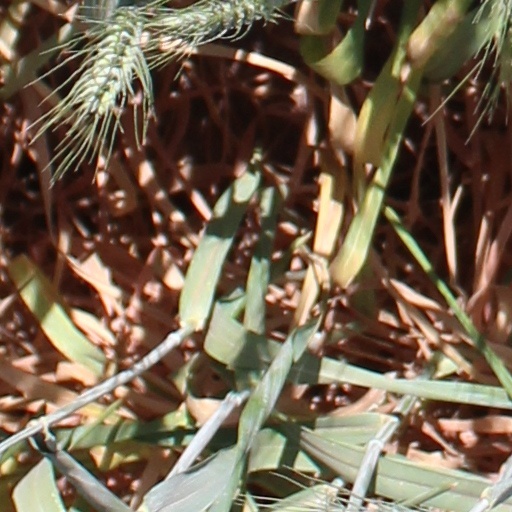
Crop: wheat